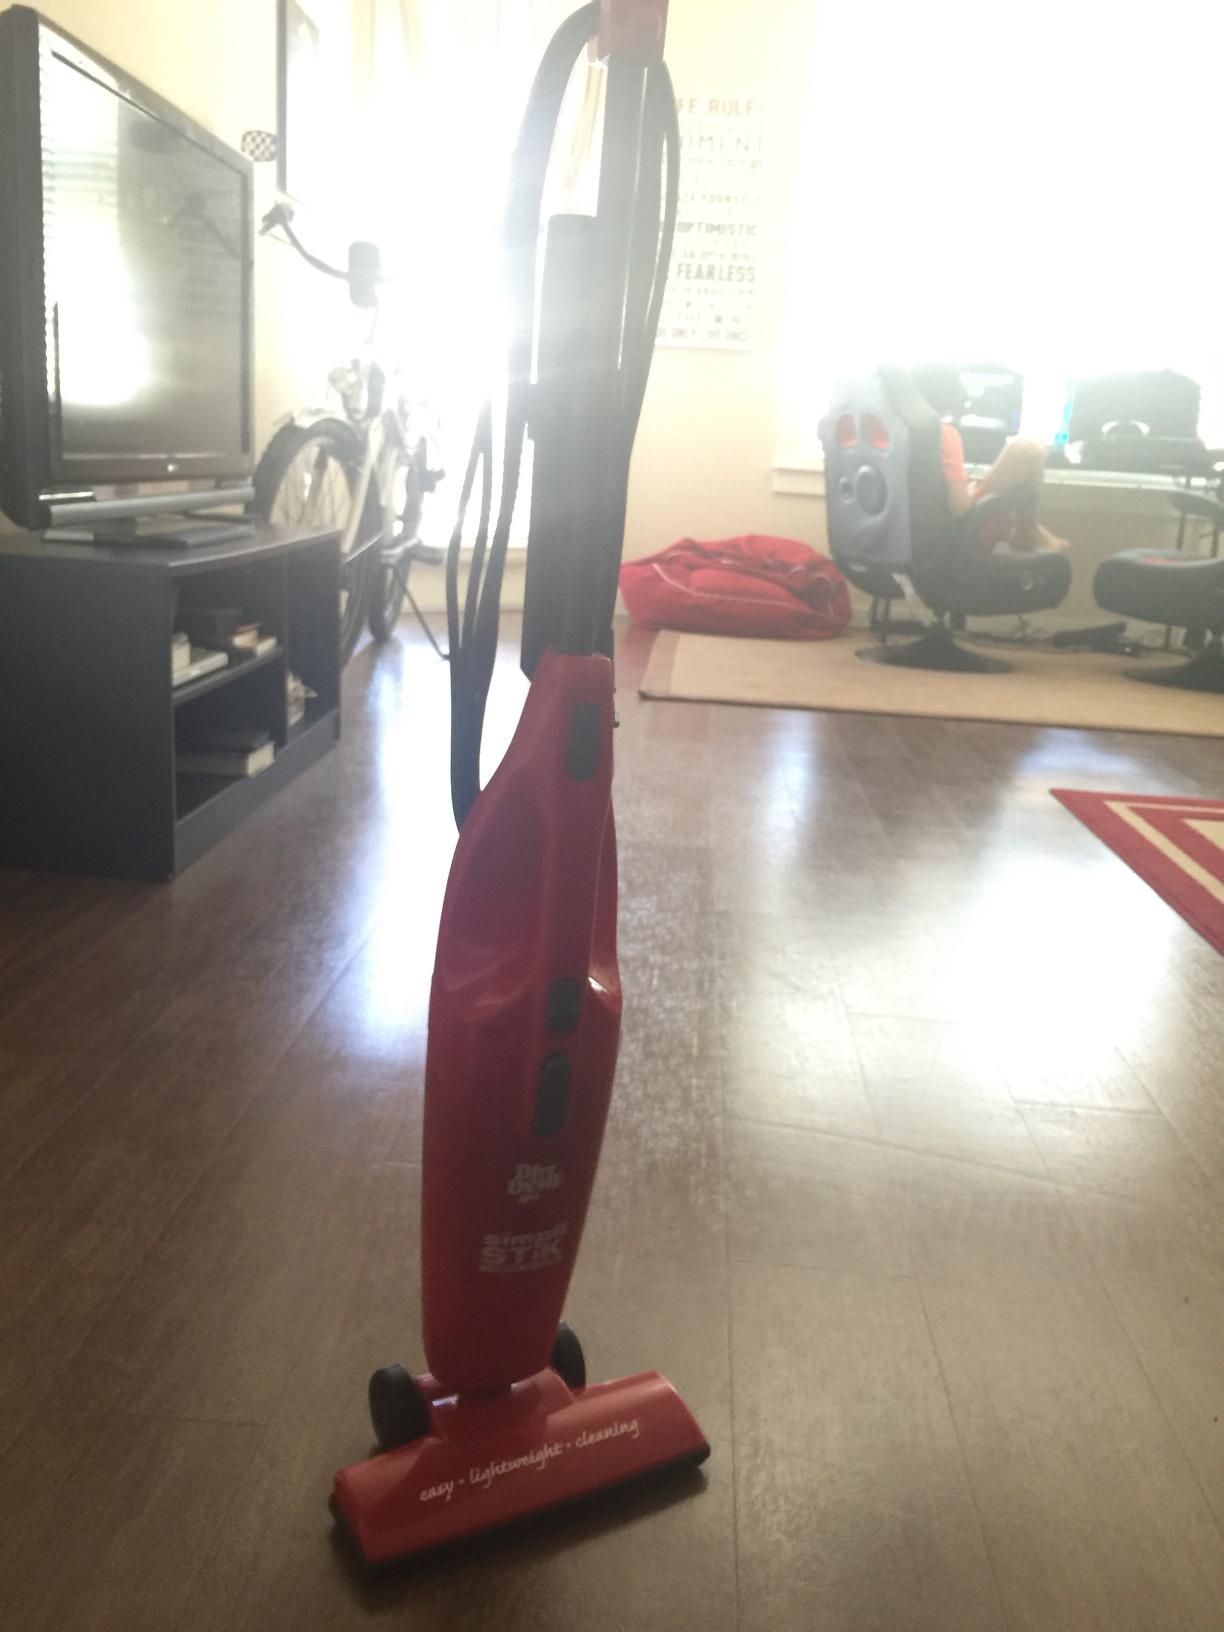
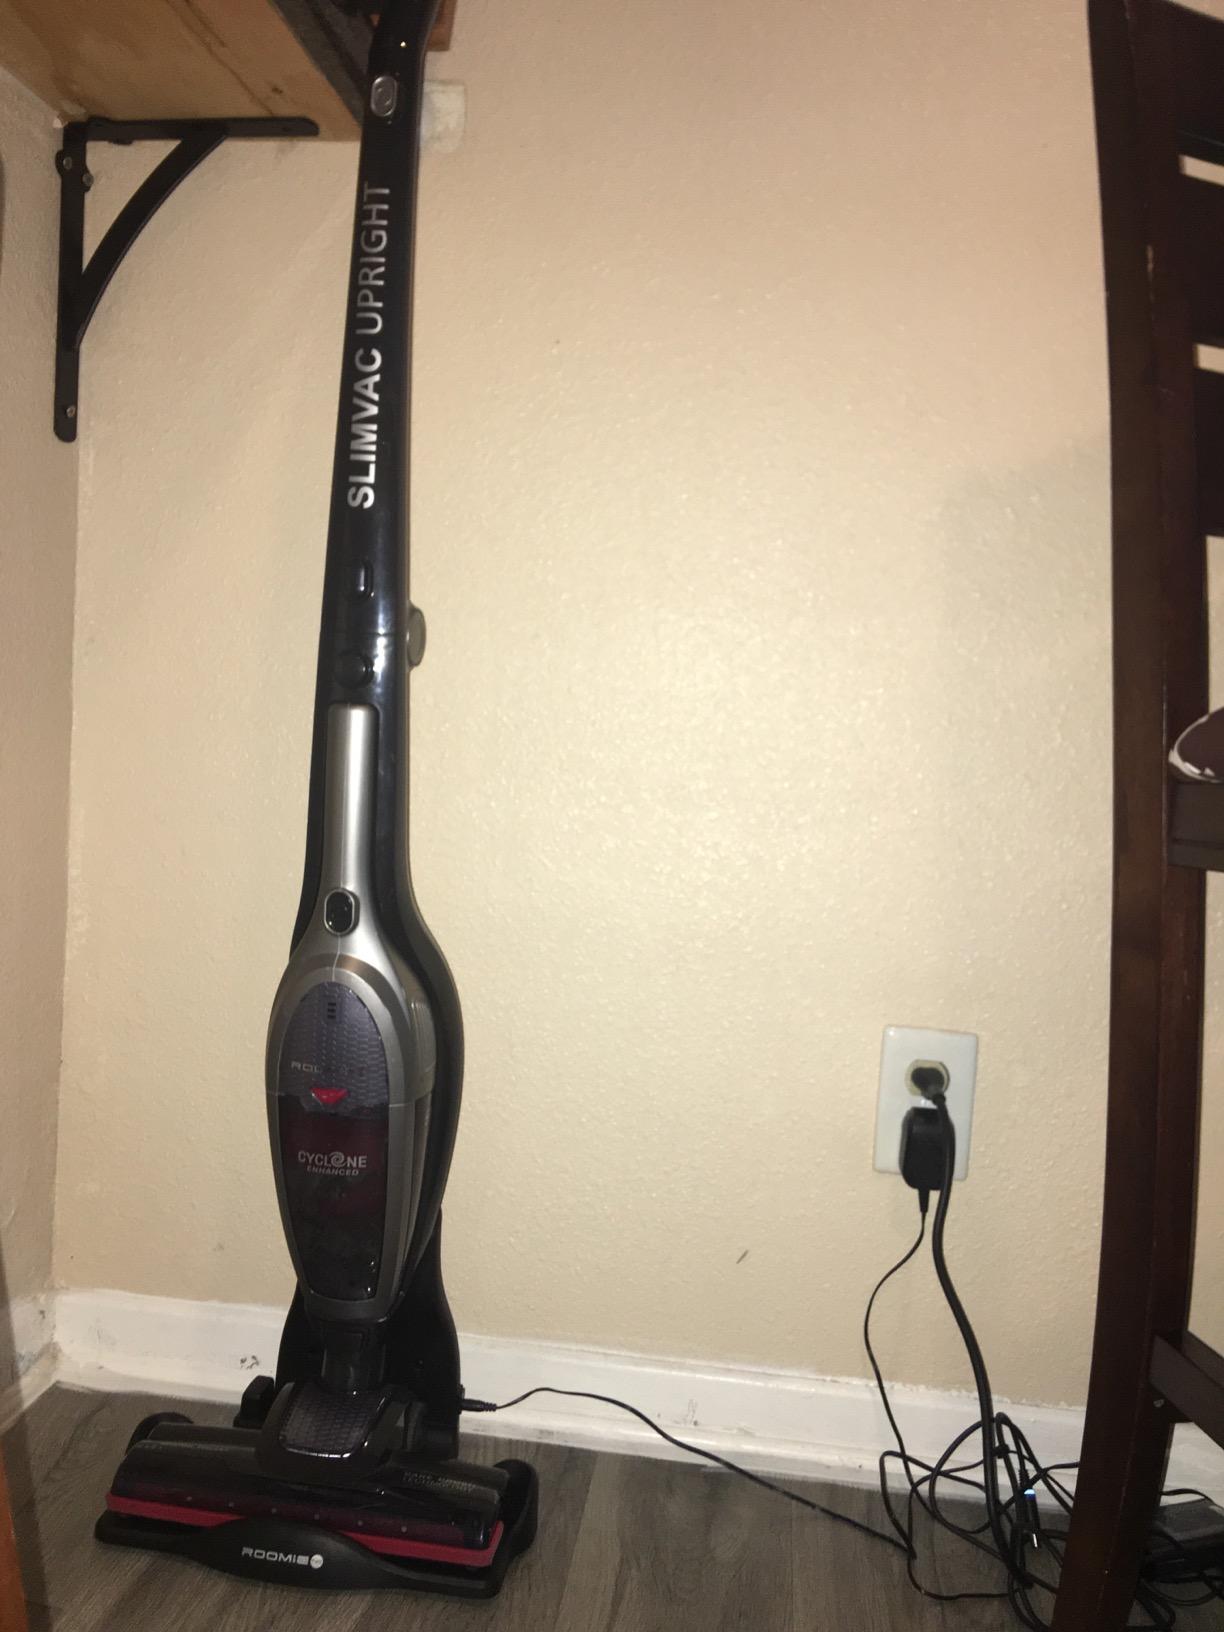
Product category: items_vacuum
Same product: no